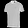
Label: T - shirt / top